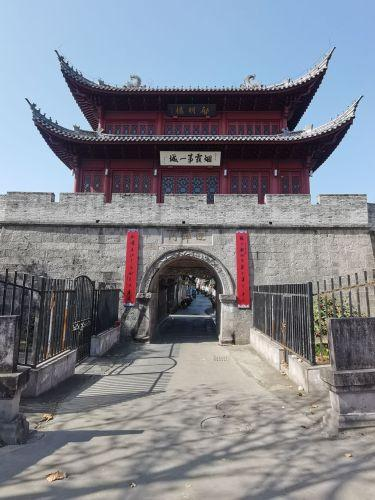
地标名称：迎晖门
所在城市：台州市·仙居县